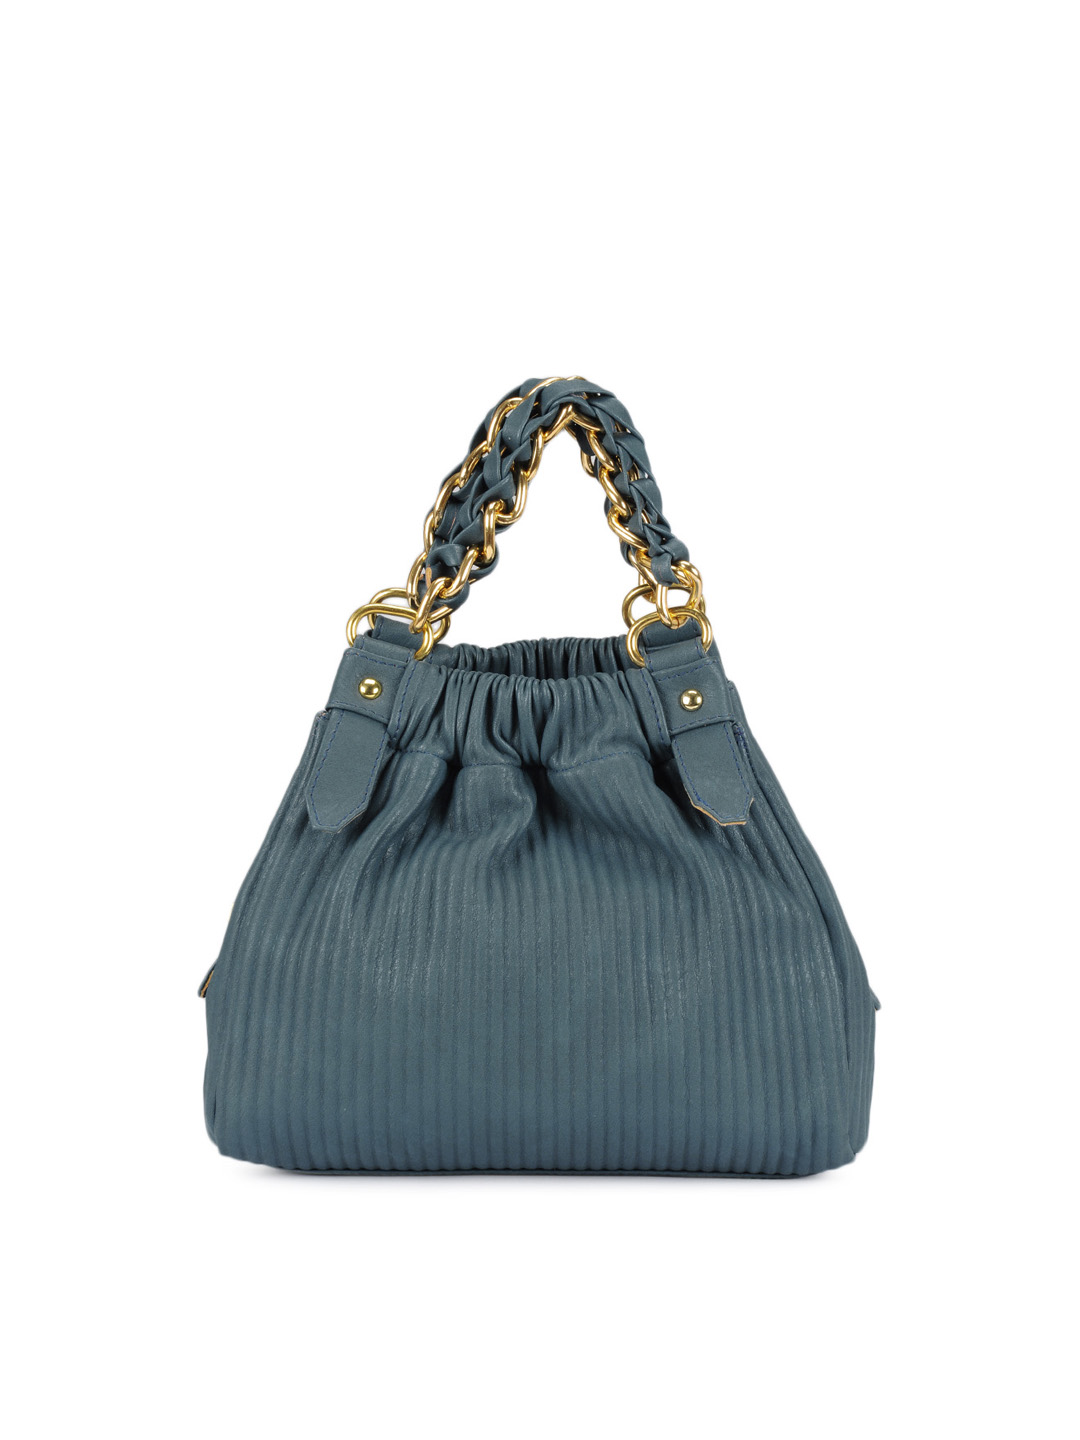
Rocia Women Blue Handbag
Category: Accessories / Bags / Handbags
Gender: Women
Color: Blue
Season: Summer 2012
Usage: Casual